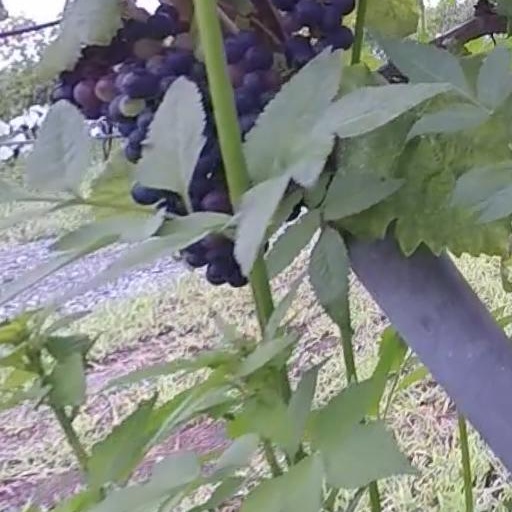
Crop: grape